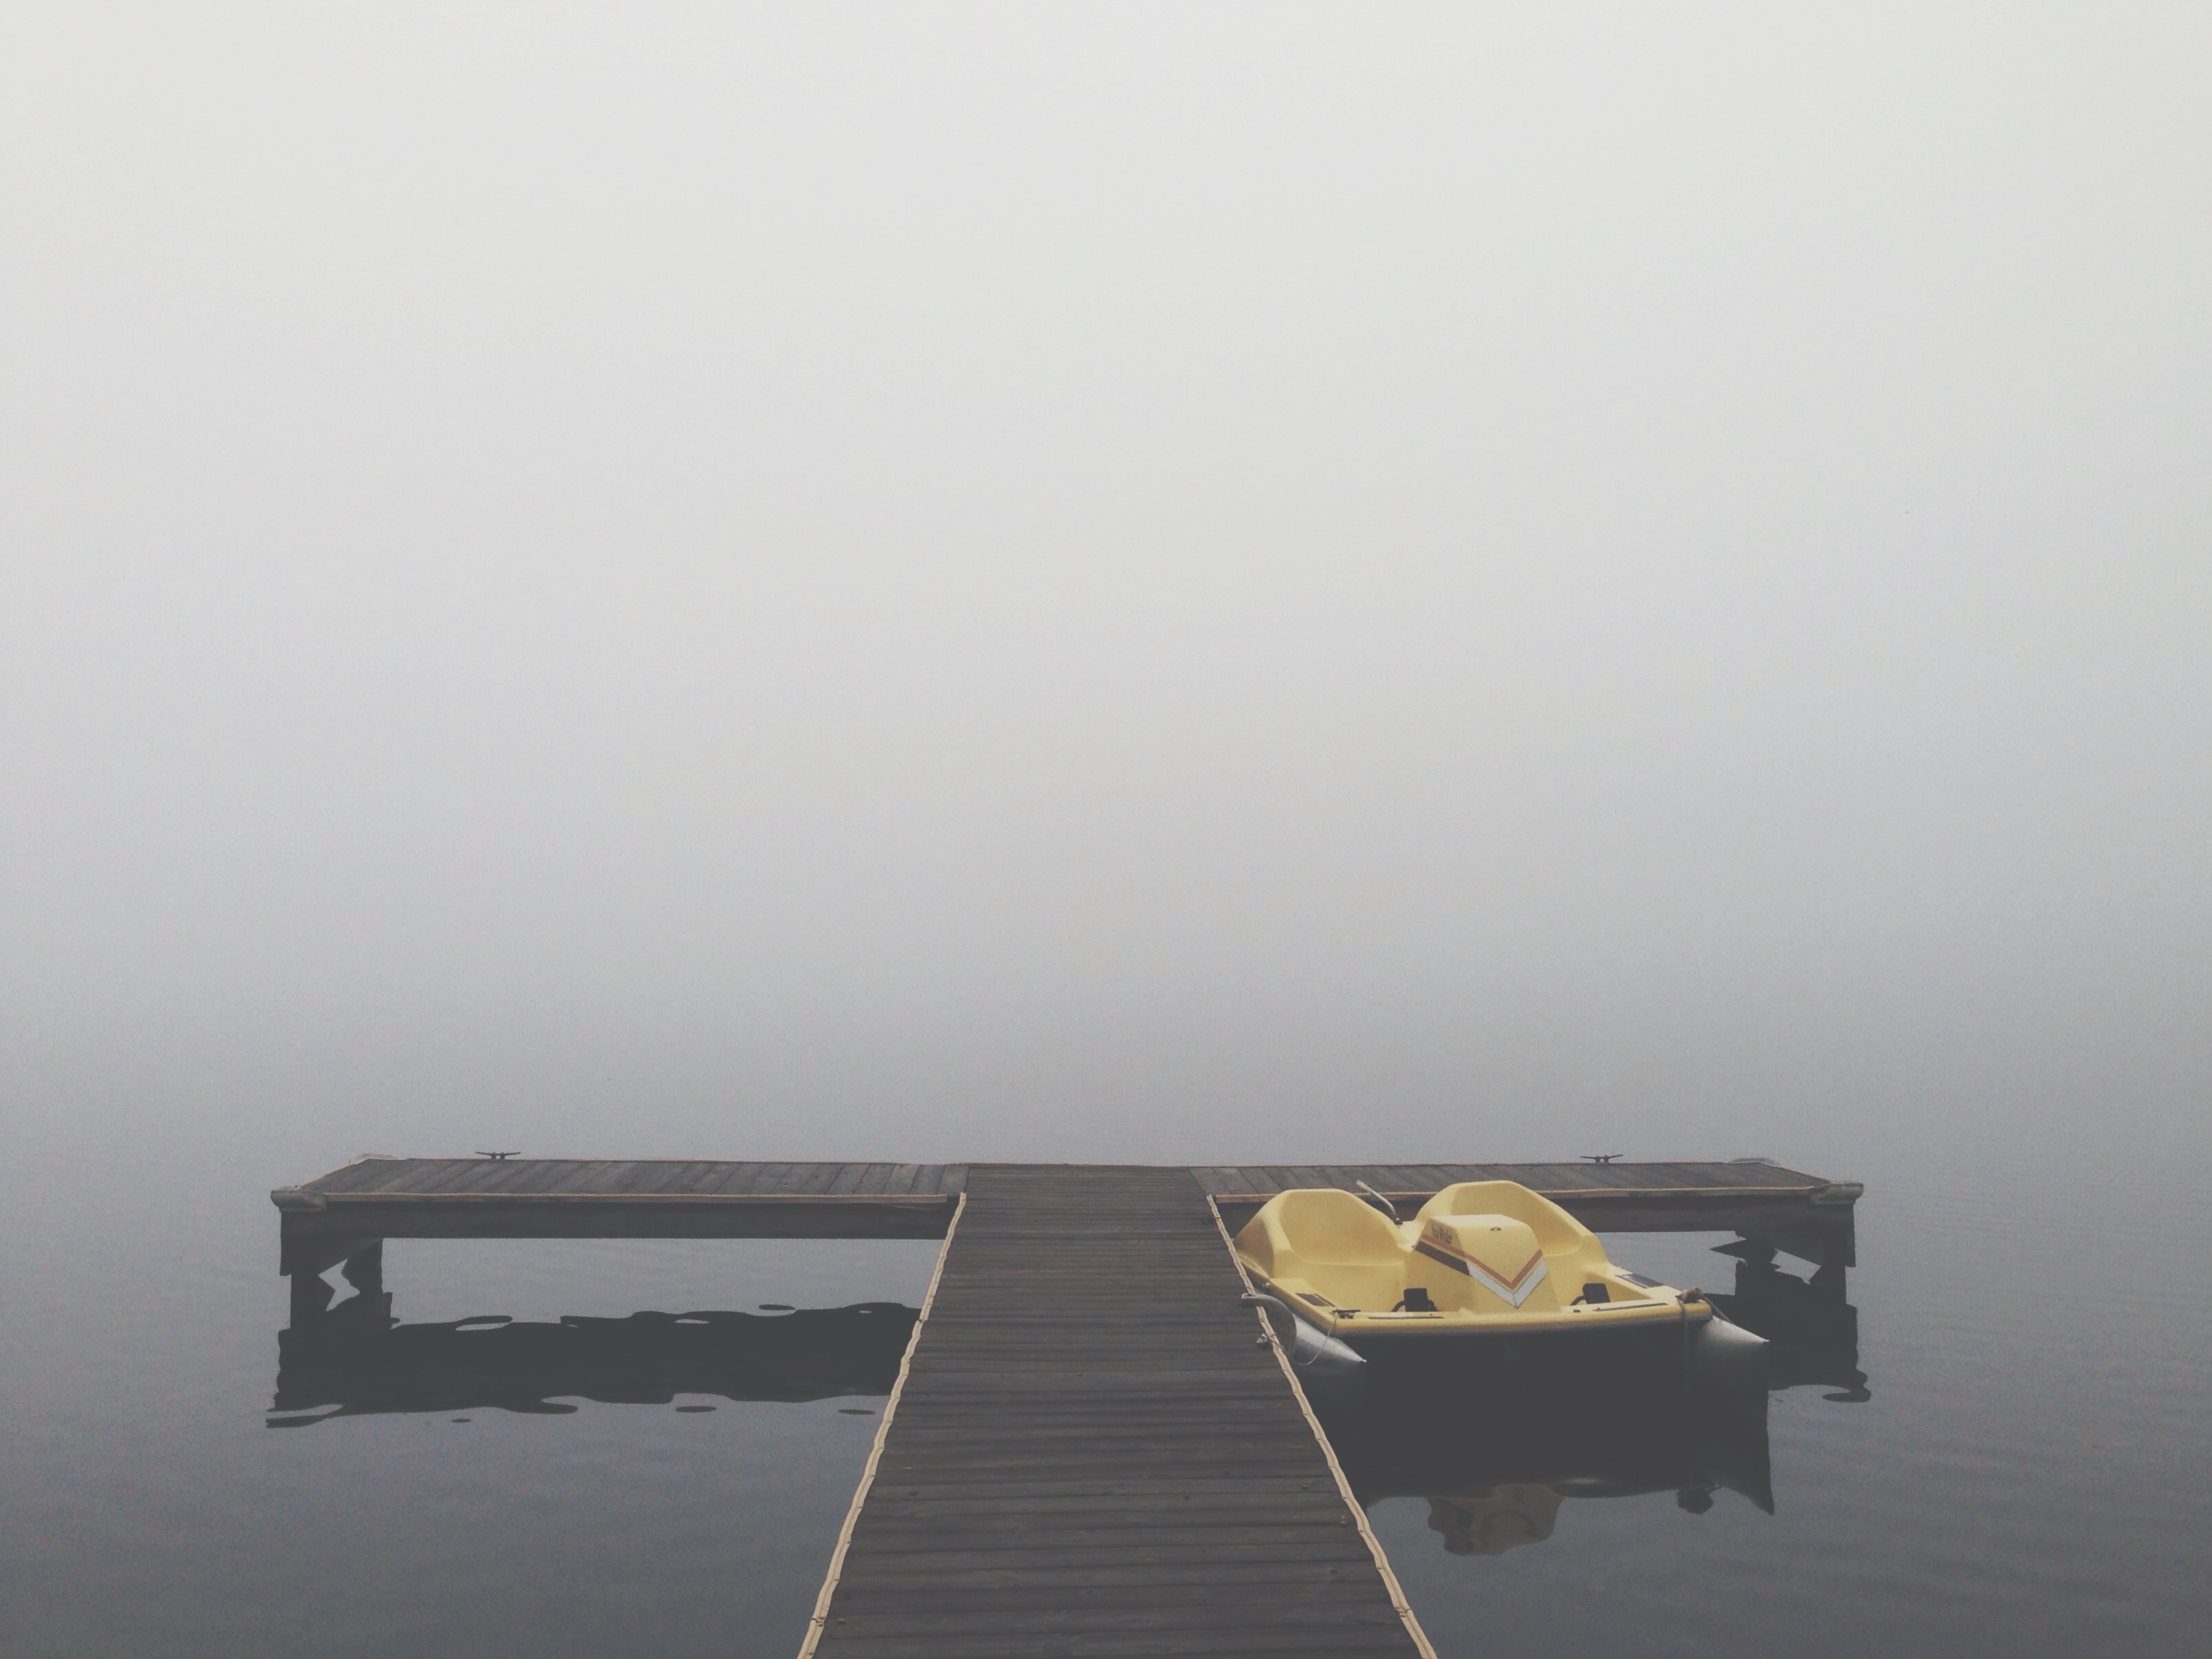
sea, horizon, dock, fog, mist, morning, lake, pier, weather, haze, paddle boat, shape, atmospheric phenomenon